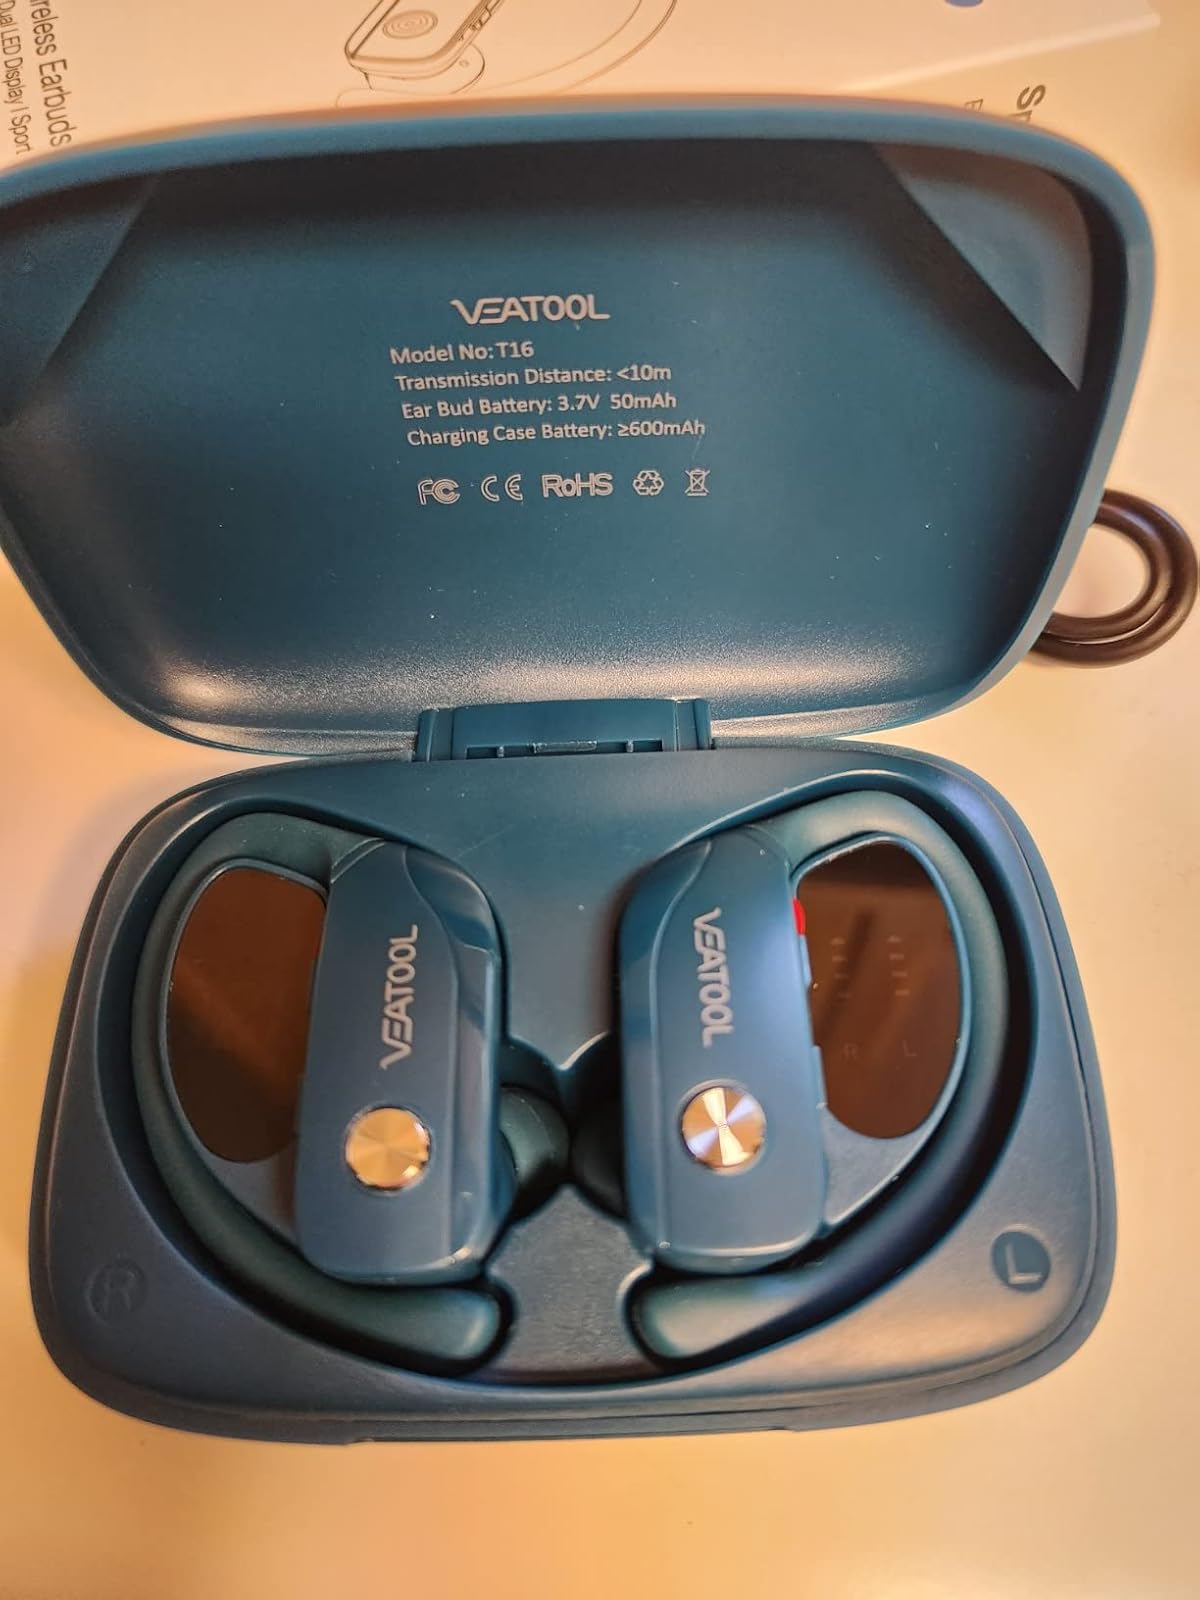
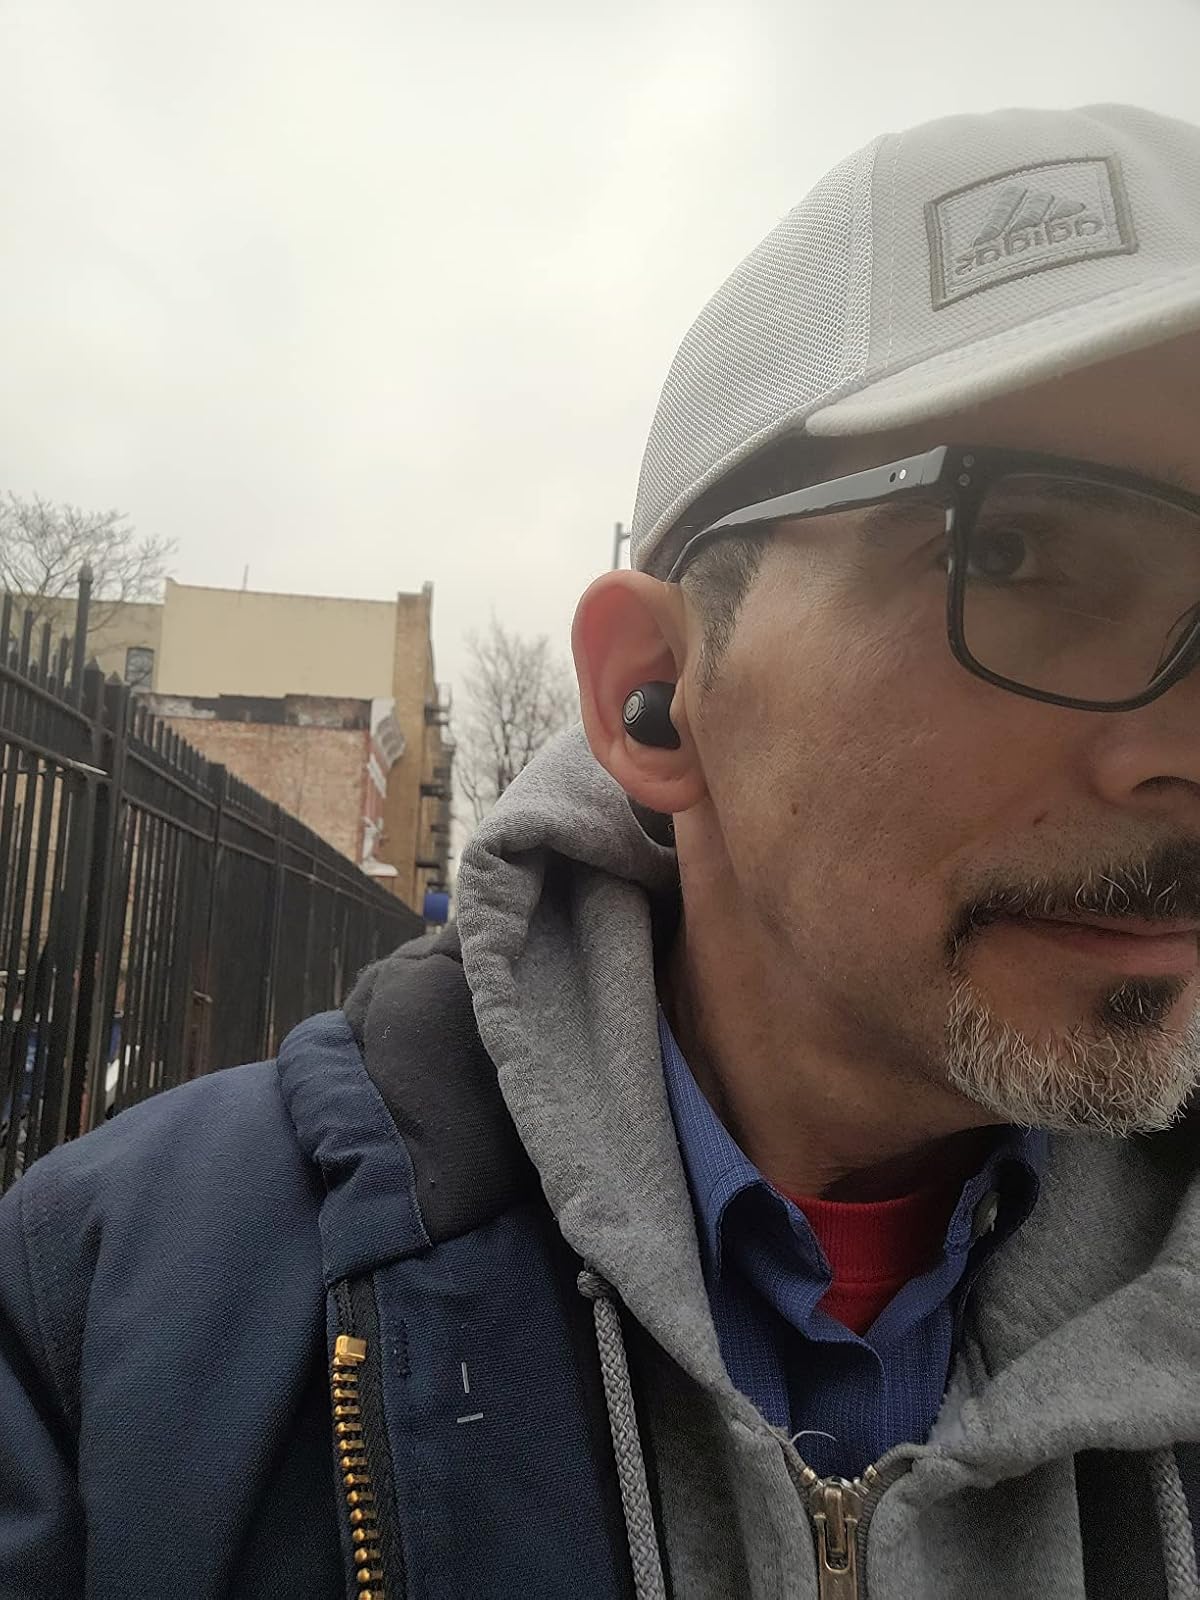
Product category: earbuds
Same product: no